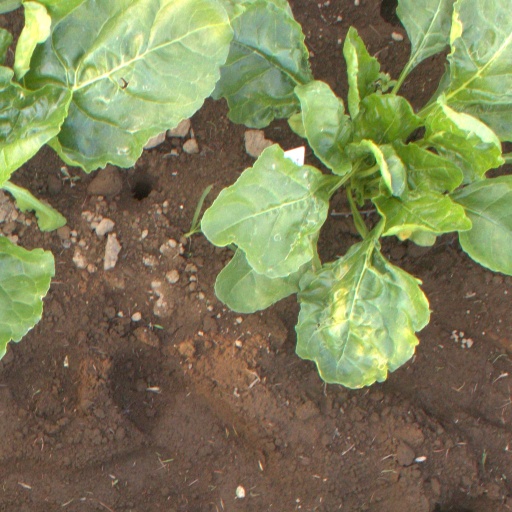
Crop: sugar beet